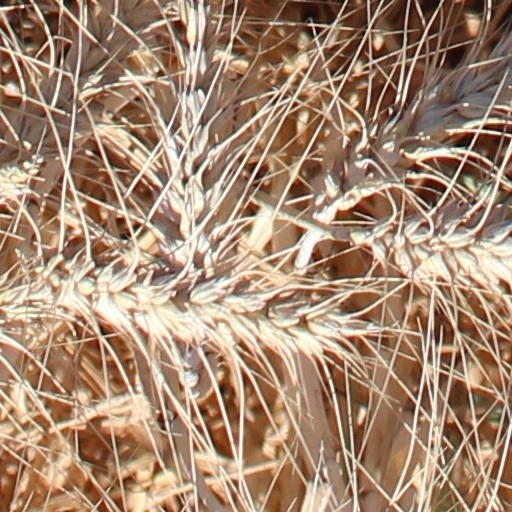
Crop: wheat